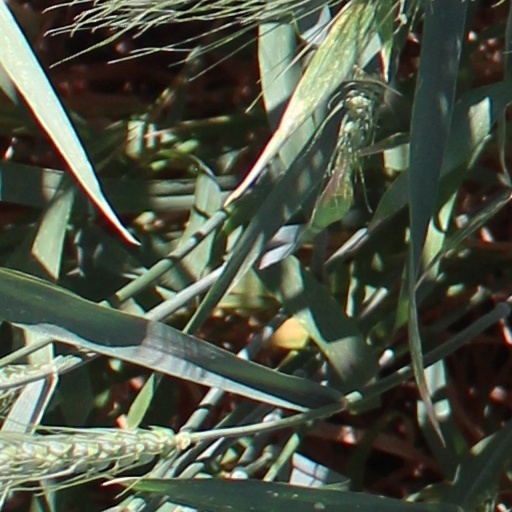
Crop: wheat